Nathaniel Bond

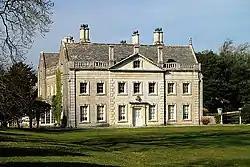
Creech Grange, Dorset

Bond was the fourth son of Denis Bond, a prominent politician during the Interregnum, succeeding to the family estates at Lutton after all his elder brothers died without male heirs, and also in 1686 buying the neighbouring estate of Grange which subsequently became the family seat.